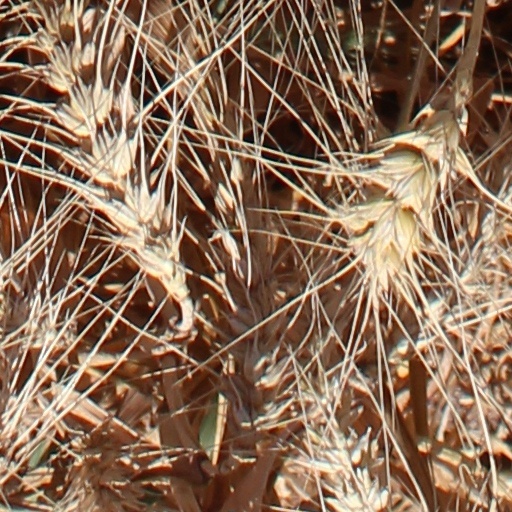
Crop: wheat